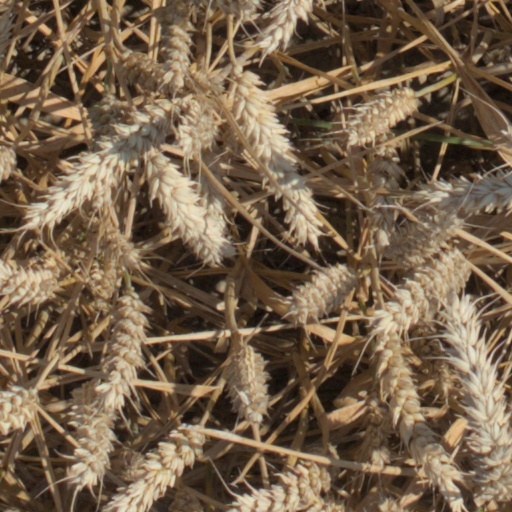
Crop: wheat